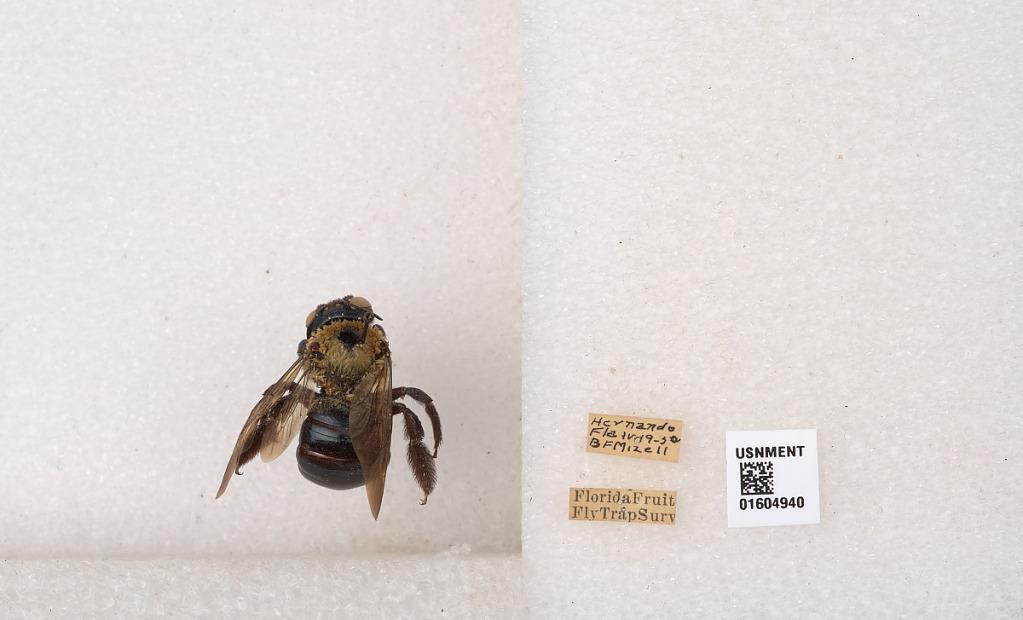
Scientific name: Xylocopa (Xylocopoides) virginica virginica (Linnaeus)
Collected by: B. Mizell
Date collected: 1930-4-19
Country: United States
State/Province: Florida
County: Citrus
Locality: Hernando
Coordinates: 28.9, -82.3745